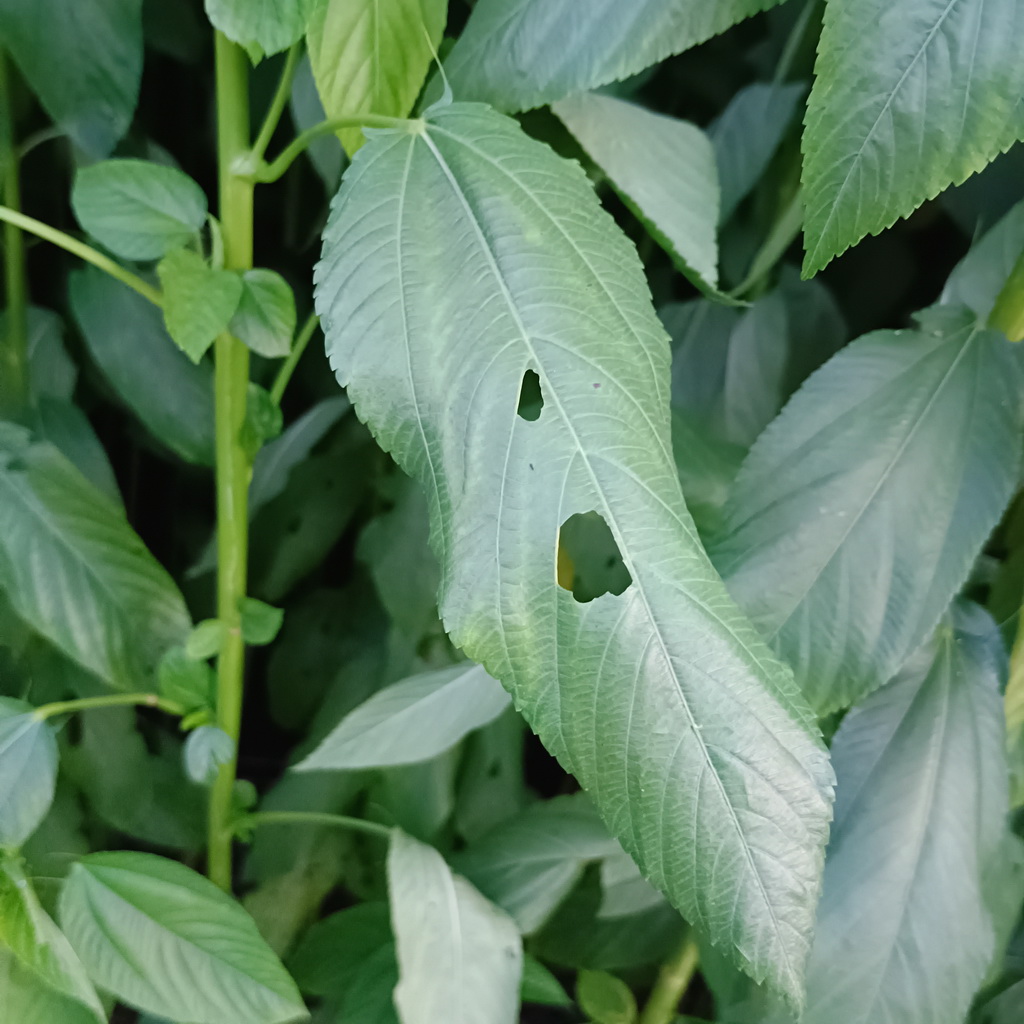
Label: Holed